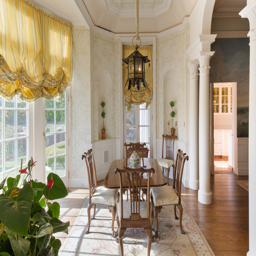
the couple uses the smaller dining room , which seats six , if they are alone .